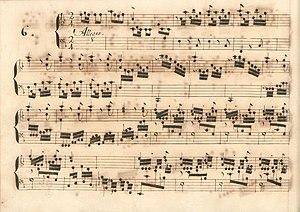
La sonate K. 366, telle qu'elle se présente dans le manuscrit de Parme, volume X no. 6.
La sonate K. 366 en fa majeur est une œuvre pour clavier du compositeur italien Domenico Scarlatti.